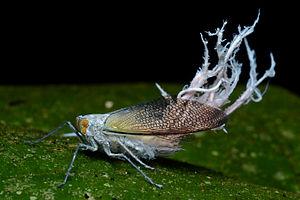
Le genre Pterodictya regroupe des hémiptères de la famille des Fulgoridae, et de la sous-famille des Phenacinae.